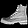
Label: Ankle boot